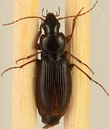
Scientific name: Synuchus impunctatus
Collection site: Bartlett Experimental Forest NEON (BART), plot BART_079